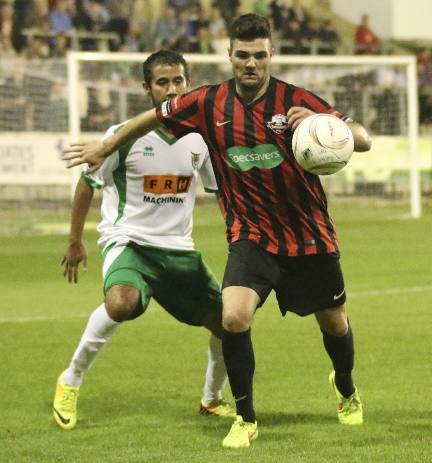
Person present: Yes